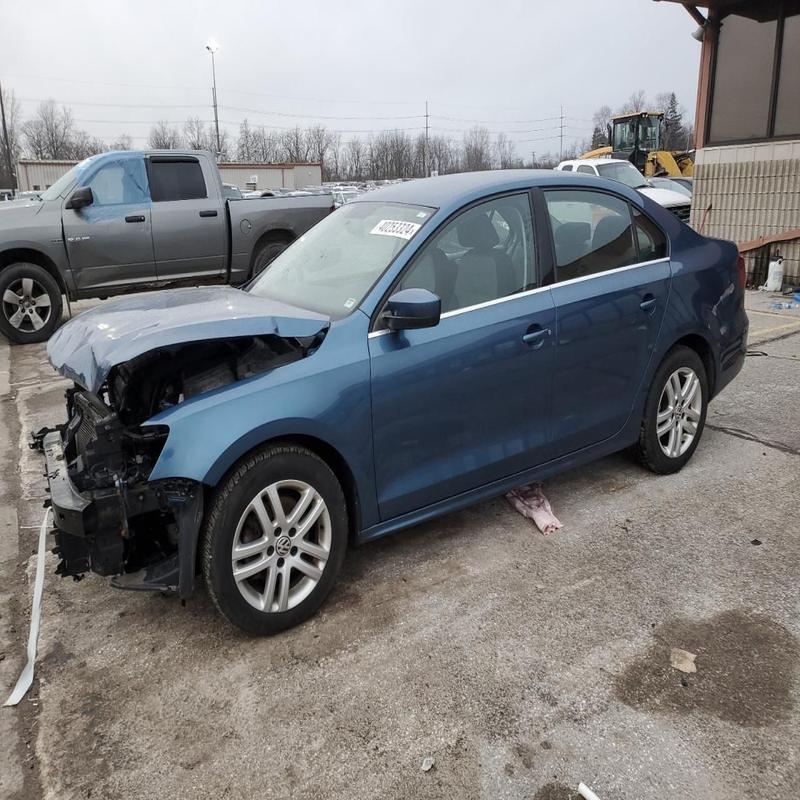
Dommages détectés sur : plaque d'immatriculation avant, pare-choc avant, feu avant droit, feu avant gauche, capot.
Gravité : majeur